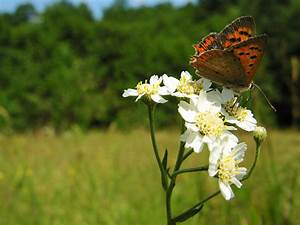
Label: butterfly